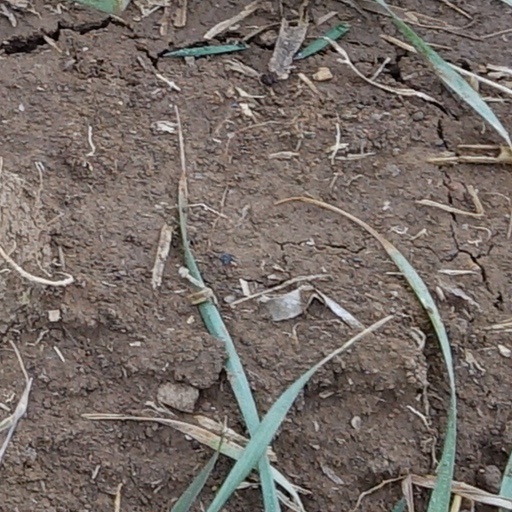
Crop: wheat